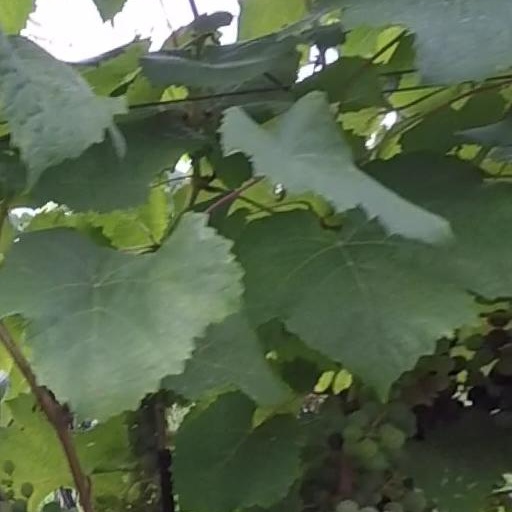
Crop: grape